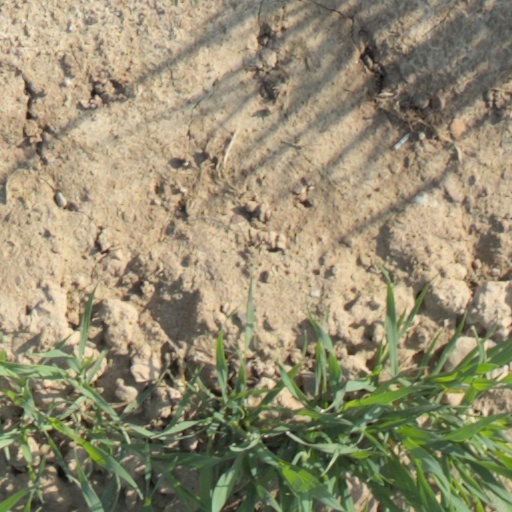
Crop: wheat